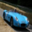
Label: automobile